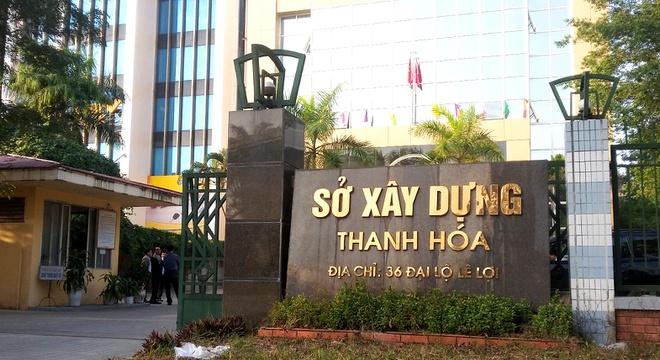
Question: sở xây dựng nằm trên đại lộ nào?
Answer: nằm trên đại lộ lê lợi